Aleut language

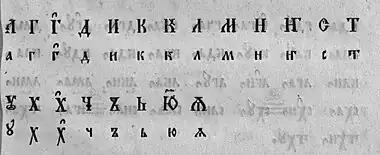
The Aleut Cyrillic alphabet, 1846.

The historic Aleut (Cyrillic) alphabet found in both Alaska and Russia has the standard pre-1918 Russian orthography as its basis, although a number of Russian letters were used only in loanwords. In addition, the extended Cyrillic letters г̑ (г with inverted breve), ҟ, ҥ, ў, х̑ (х with inverted breve) were used to represent distinctly Aleut sounds.